Souter Lighthouse

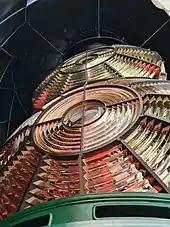
The current optical apparatus dates from 1914.

In 1914 the pioneering electric light at Souter was replaced with the latest type of incandescent oil lamps (i.e. paraffin vapour burners). At the same time Chance Brothers provided a new, much larger lens system: a bi-form first-order catadioptric revolving optic (a bi-form lens is double-height, containing two lamps, one above the other). At the same time a new lantern was provided, to accommodate the taller optic. Red shades were placed around the lamps, within the lenses, so that the light now flashed red, once every 5 seconds. The 1914 optic remains "in situ" in the tower; it weighs 4.5 tonnes and floats on 1.5 tonnes of mercury.